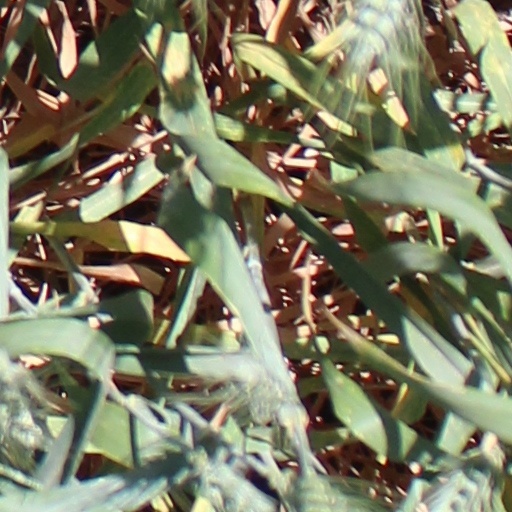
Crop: wheat